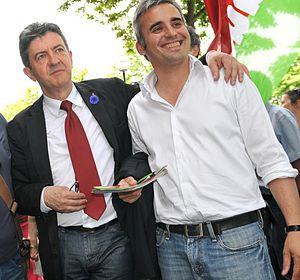
Alexis Corbière, secrétaire national du PG, en compagnie de Jean-Luc Mélenchon, campagne législatives Paris 12e, 30 mai 2012
Alexis Corbière, né le 17 août 1968 à Béziers, est un homme politique français.